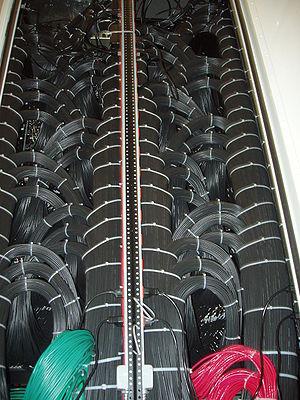
La gestion des câbles est une technique de terrain qui cherche à rationaliser les chemins de câbles électriques, qu'il s'agisse de câbles électriques, réseau, multimédia ou autres, ainsi que leurs modes de connexion. Elle vise en particulier à lutter contre les phénomènes de jungle des câbles ou de câbles spaghetti.